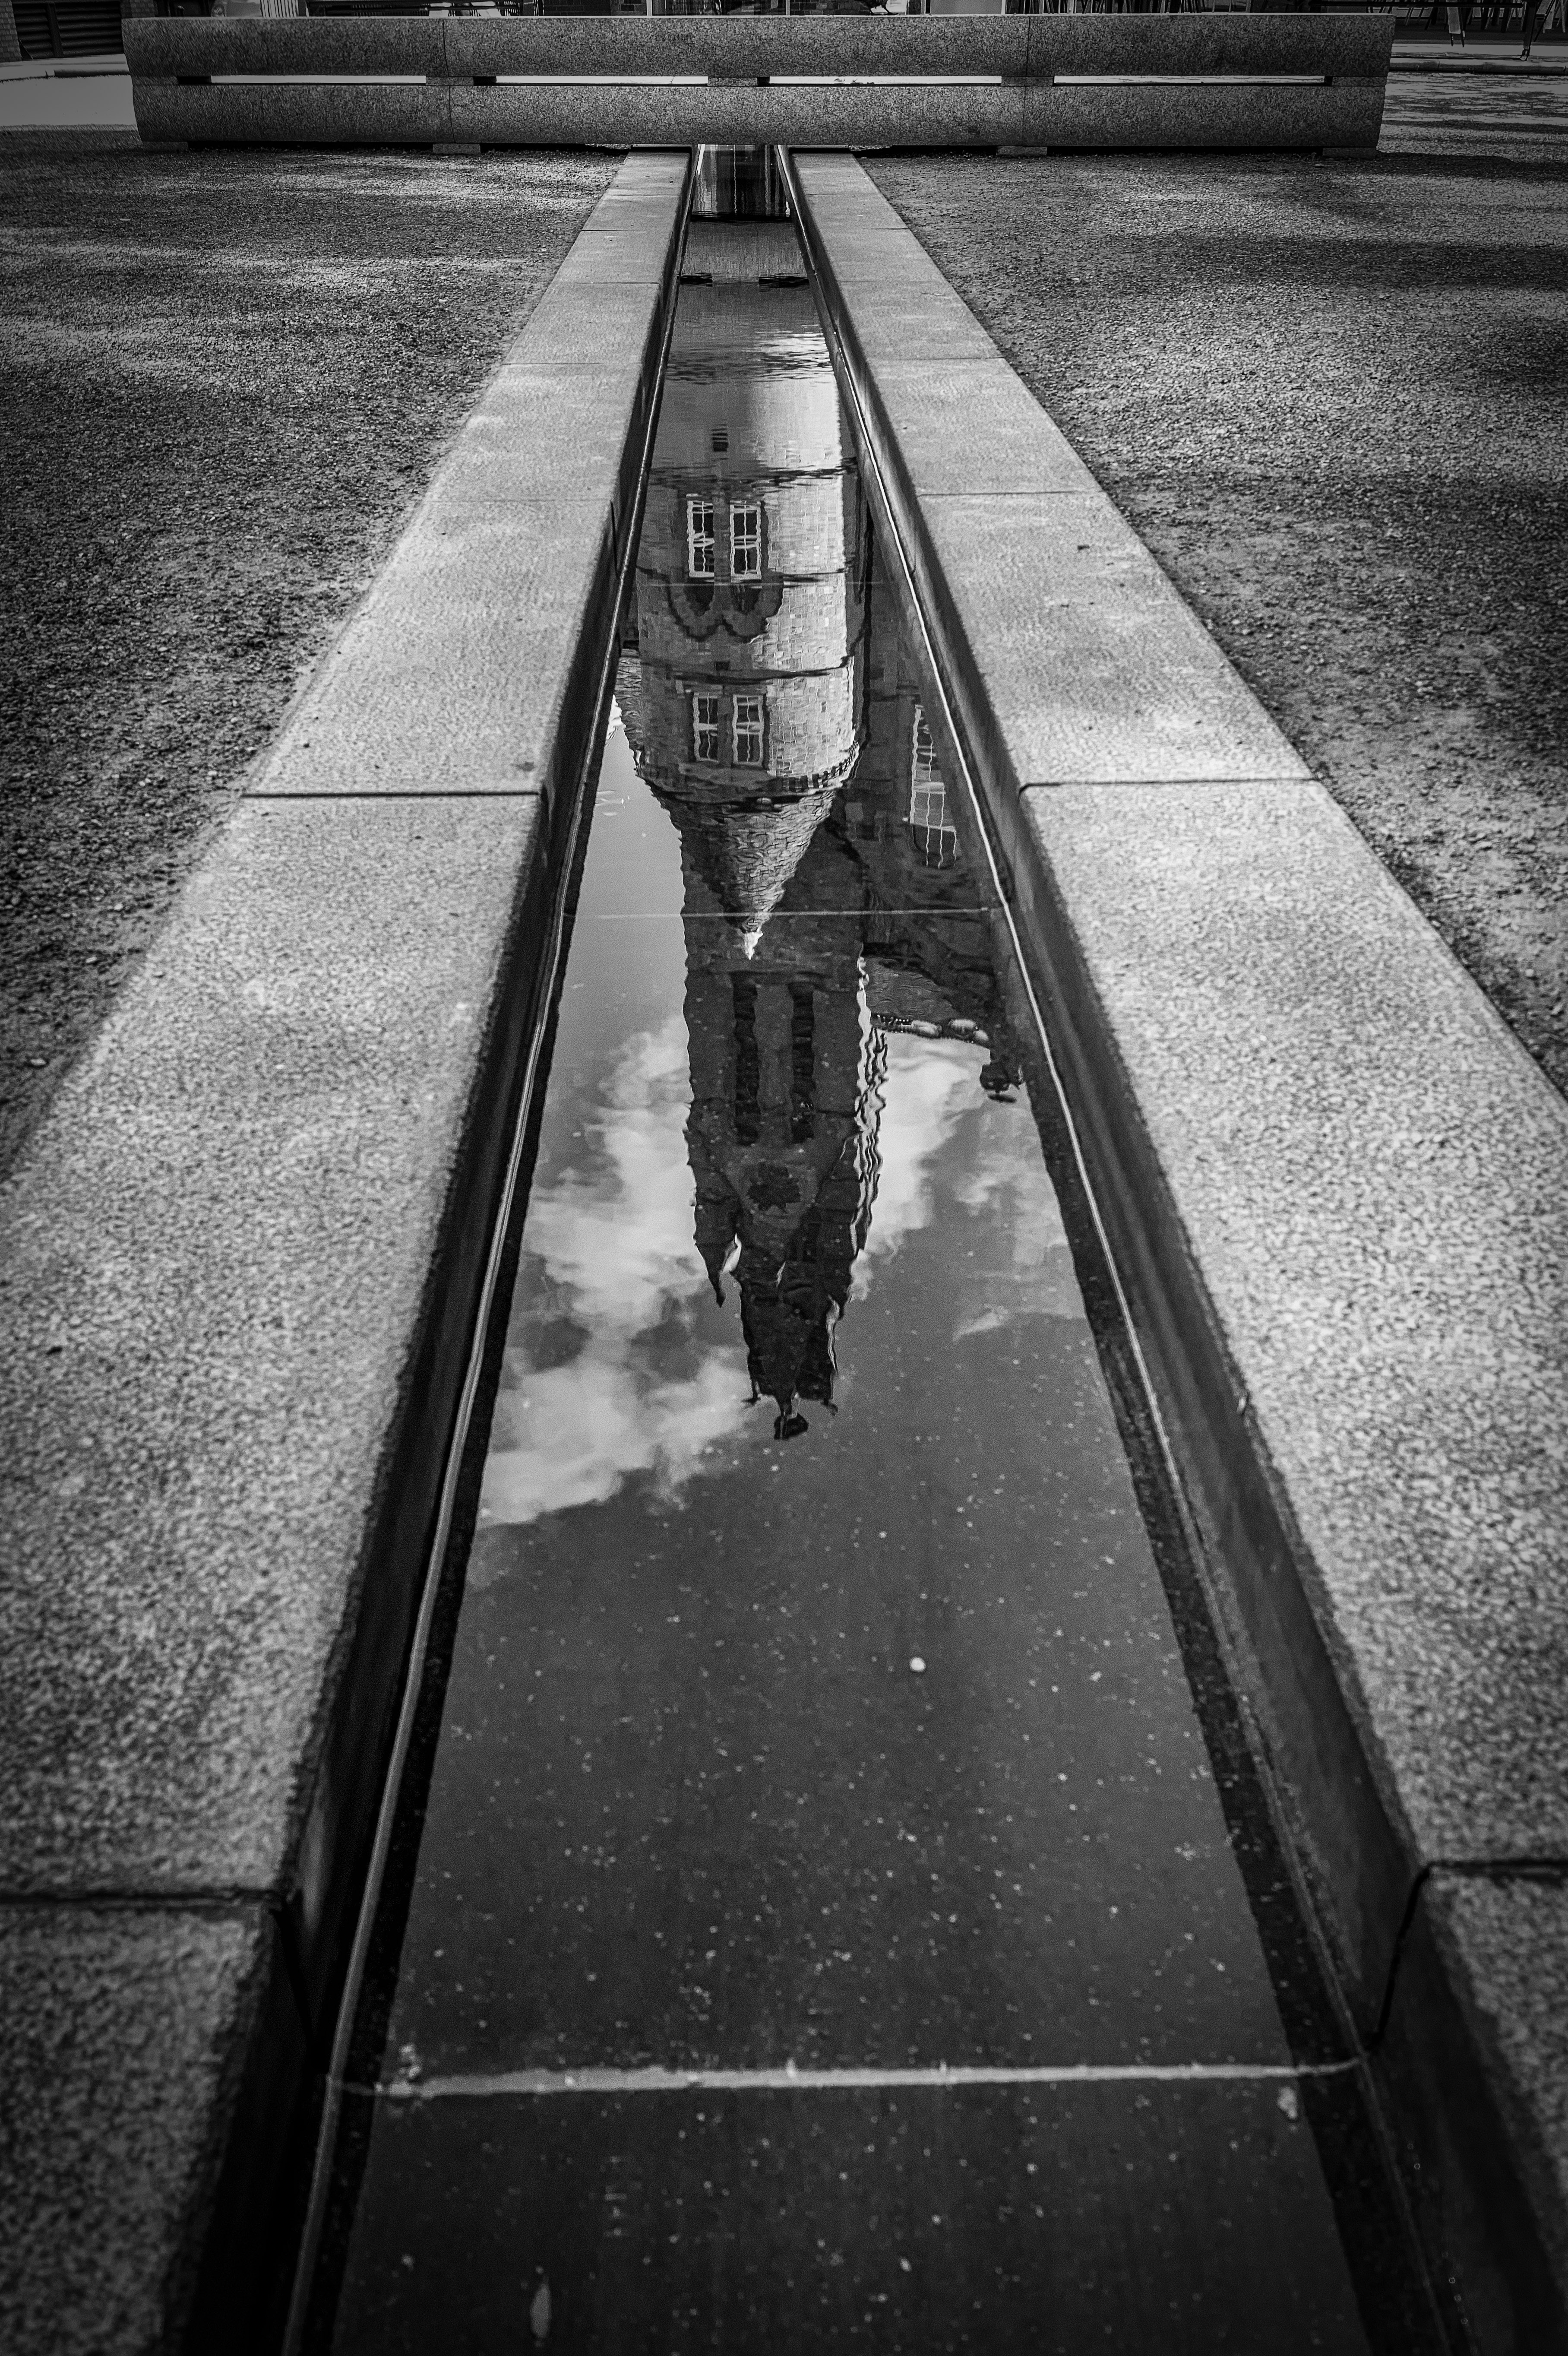
water, light, cloud, black and white, architecture, sky, track, road, white, street, photography, cloudy, building, city, urban, line, reflection, geometry, shadow, darkness, black, monochrome, lane, reflect, uk, bw, mono, clouds, infrastructure, symmetry, reflecting, reflections, noir, blanc, centre, birmingham, cumberland, shape, bn, reflects, blancetnoir, engalnd, monochrome photography, film noir